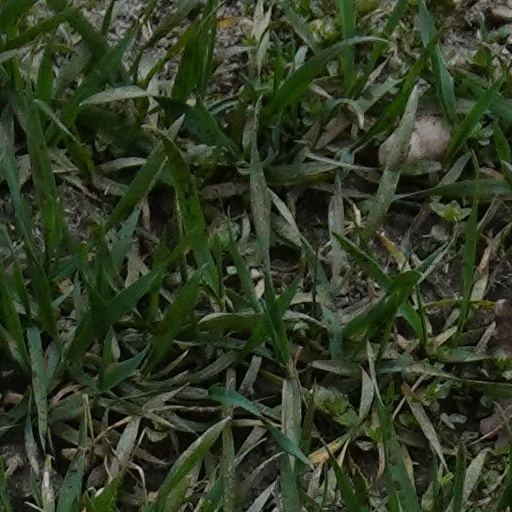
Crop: wheat